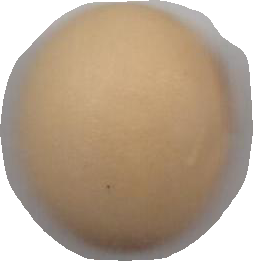
Variety: Dega